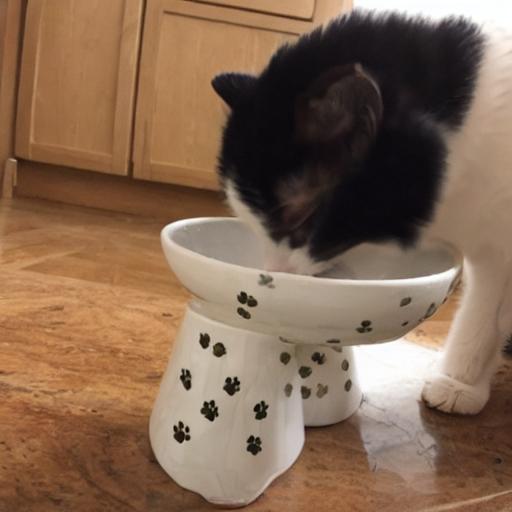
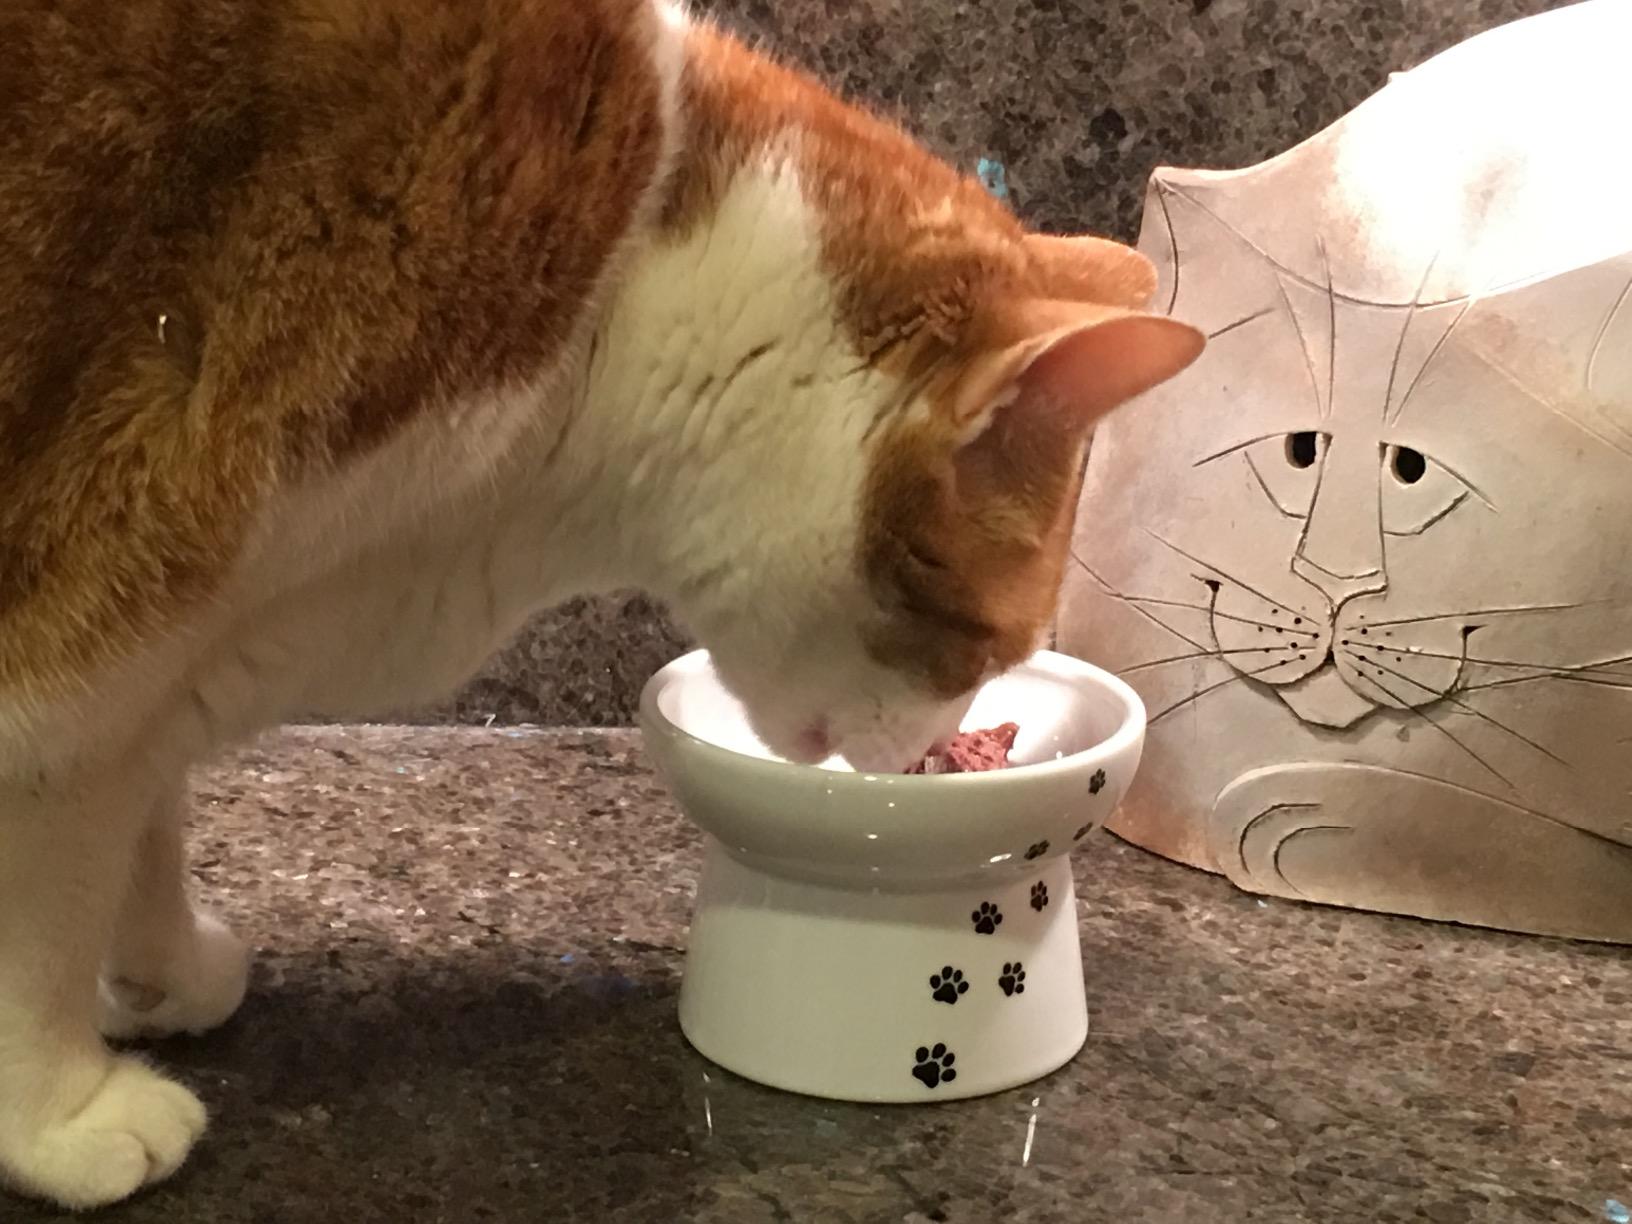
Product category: items_bowl
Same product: no